TuS Makkabi Berlin

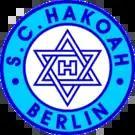
Logo of predecessor side Hakoah Berlin

In 1929 "Bar Kochba" merged with "Hakoah Berlin" to form the sports club "Bar Kochba-Hakoah". The "Hakoah" side had enjoyed increasing success, capturing three consecutive lower division championships between 1925 and 1927. They were promoted each time until, by 1928, they were playing first tier football. The newly combined side continued to compete as "Hakoah" after 1929.